405th Army Field Support Brigade (United States)

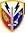
Distinctive Unit Insignia

The 405th Army Field Support Brigade (405th AFSB) is a US Army field support brigade stationed in Kaiserslautern in Germany. The brigade is assigned to the U.S. Army Sustainment Command. The 405th AFSB maintains Army Prepositioned Stocks-2 worksites in Europe and provides APS-2 equipment to units arriving from the continental United States. It also has mission command of eight Logistics Readiness Center and two Base Support Operations units. The brigade provides materiel enterprise support to U.S. forces throughout Europe and Africa – providing theater sustainment logistics; synchronizing acquisition, logistics and technology; and leveraging U.S. Army Materiel Command’s materiel enterprise to support joint forces.